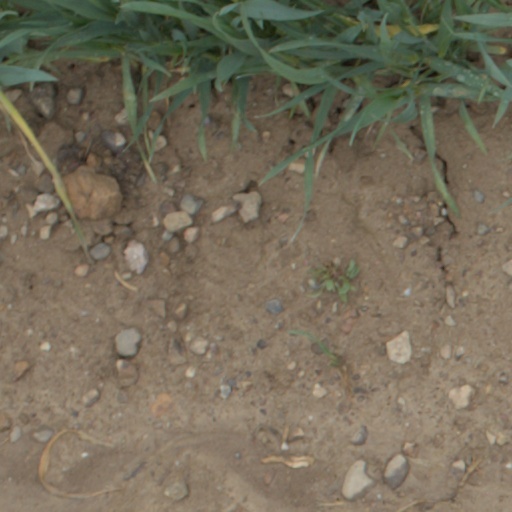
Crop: wheat